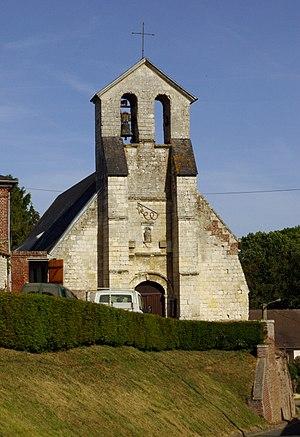
Église Saint-Grégoire de Vauchelles-lès-Authie (Somme, France).
Églises possédant un clocher-mur, ou clocher à peigne, clocher-arcade ou campenard.
Vauchelles-lès-Authie est une commune française située dans le département de la Somme, en région Hauts-de-France.
Cet article recense les édifices religieux munis d'un clocher-mur dit clocher à campenard, dans le département de la Somme, en France.